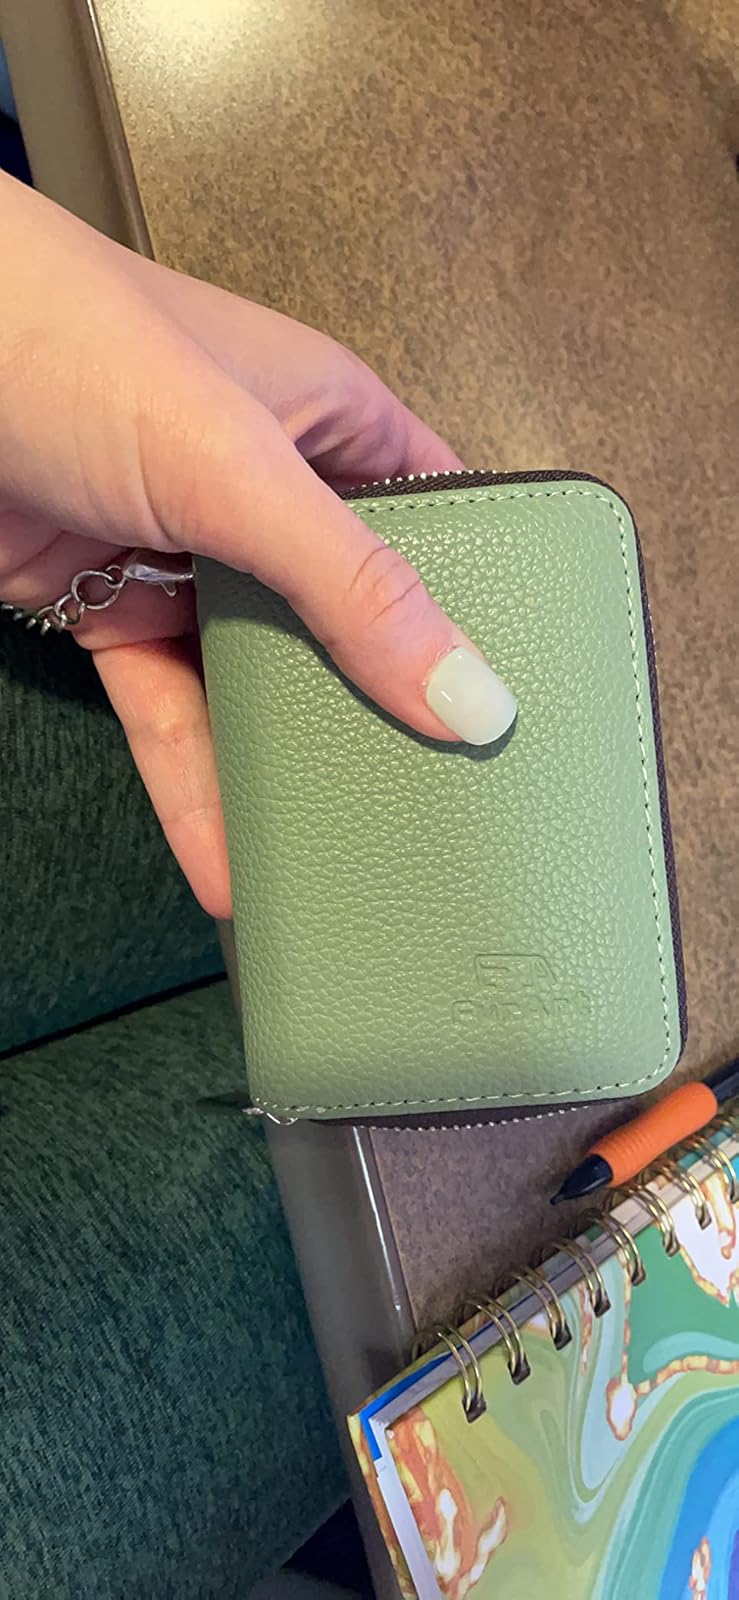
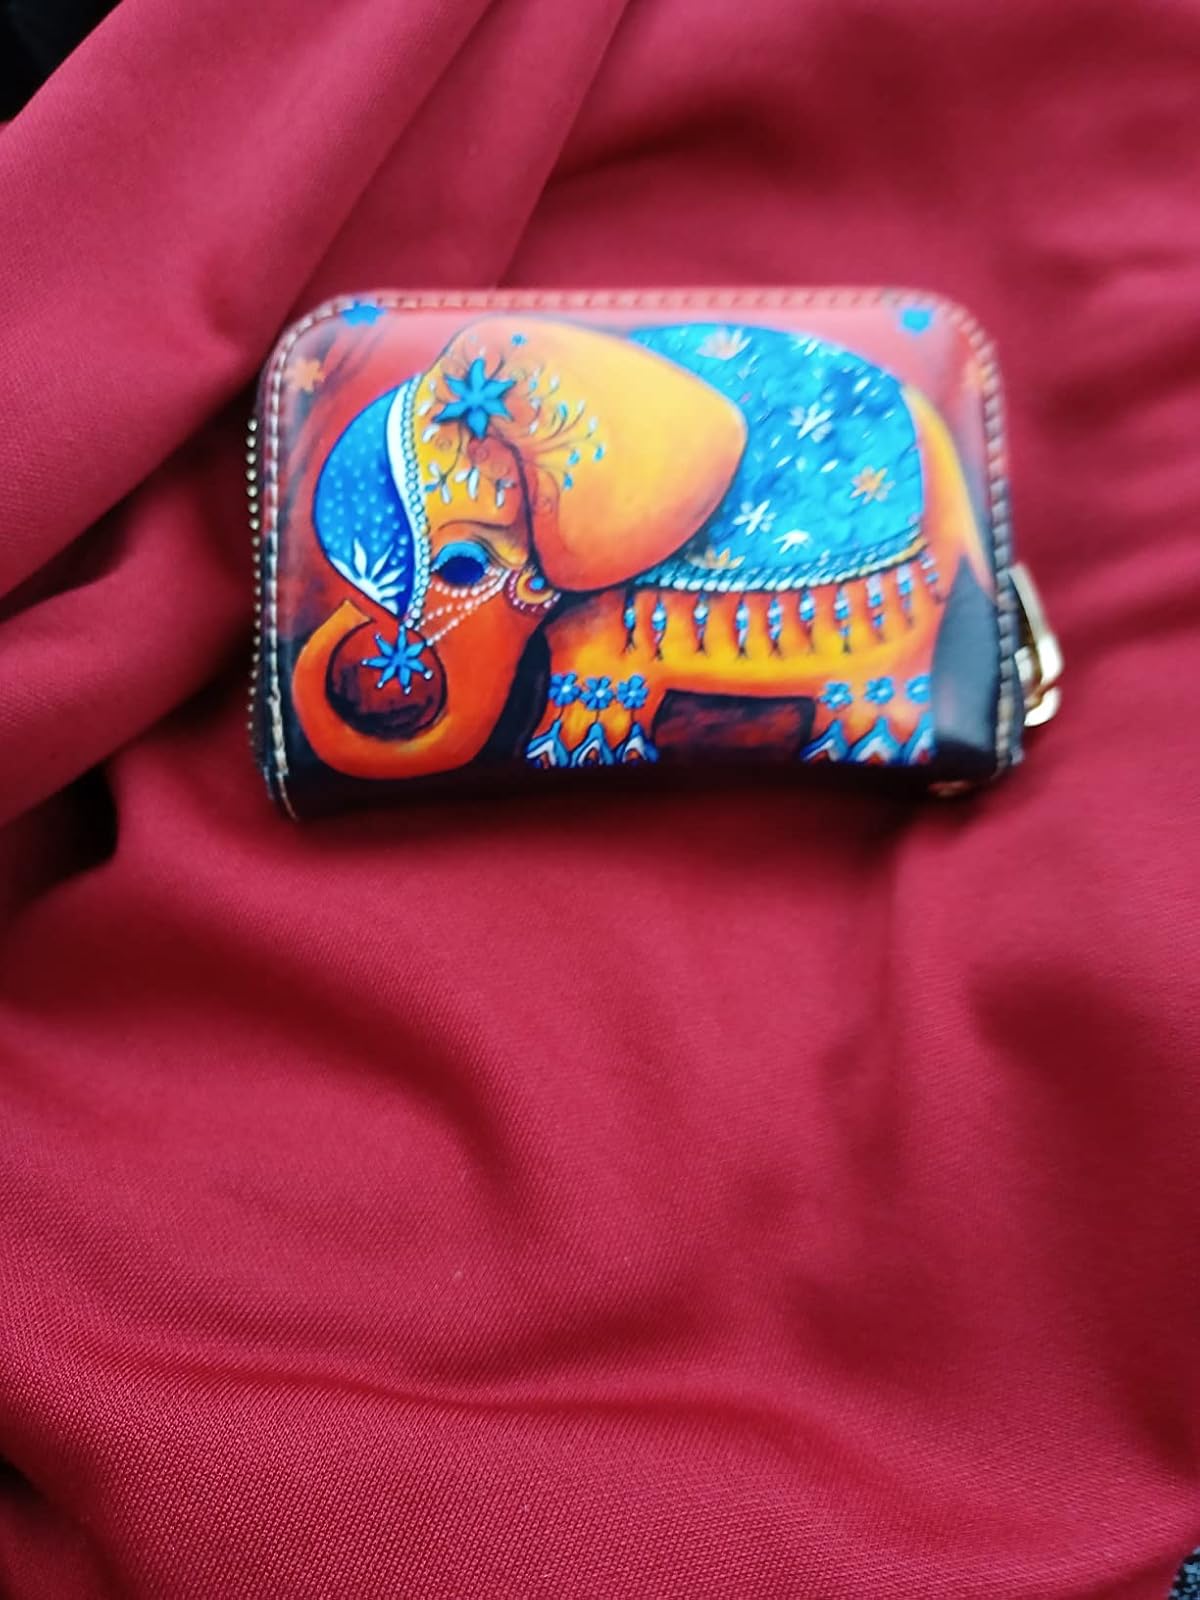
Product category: accessories_keychain
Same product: no